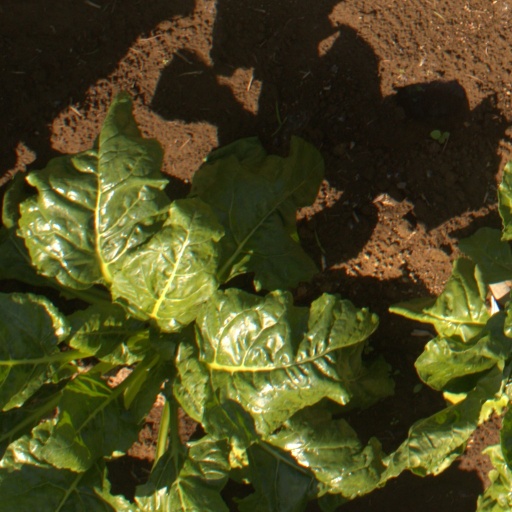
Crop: sugar beet